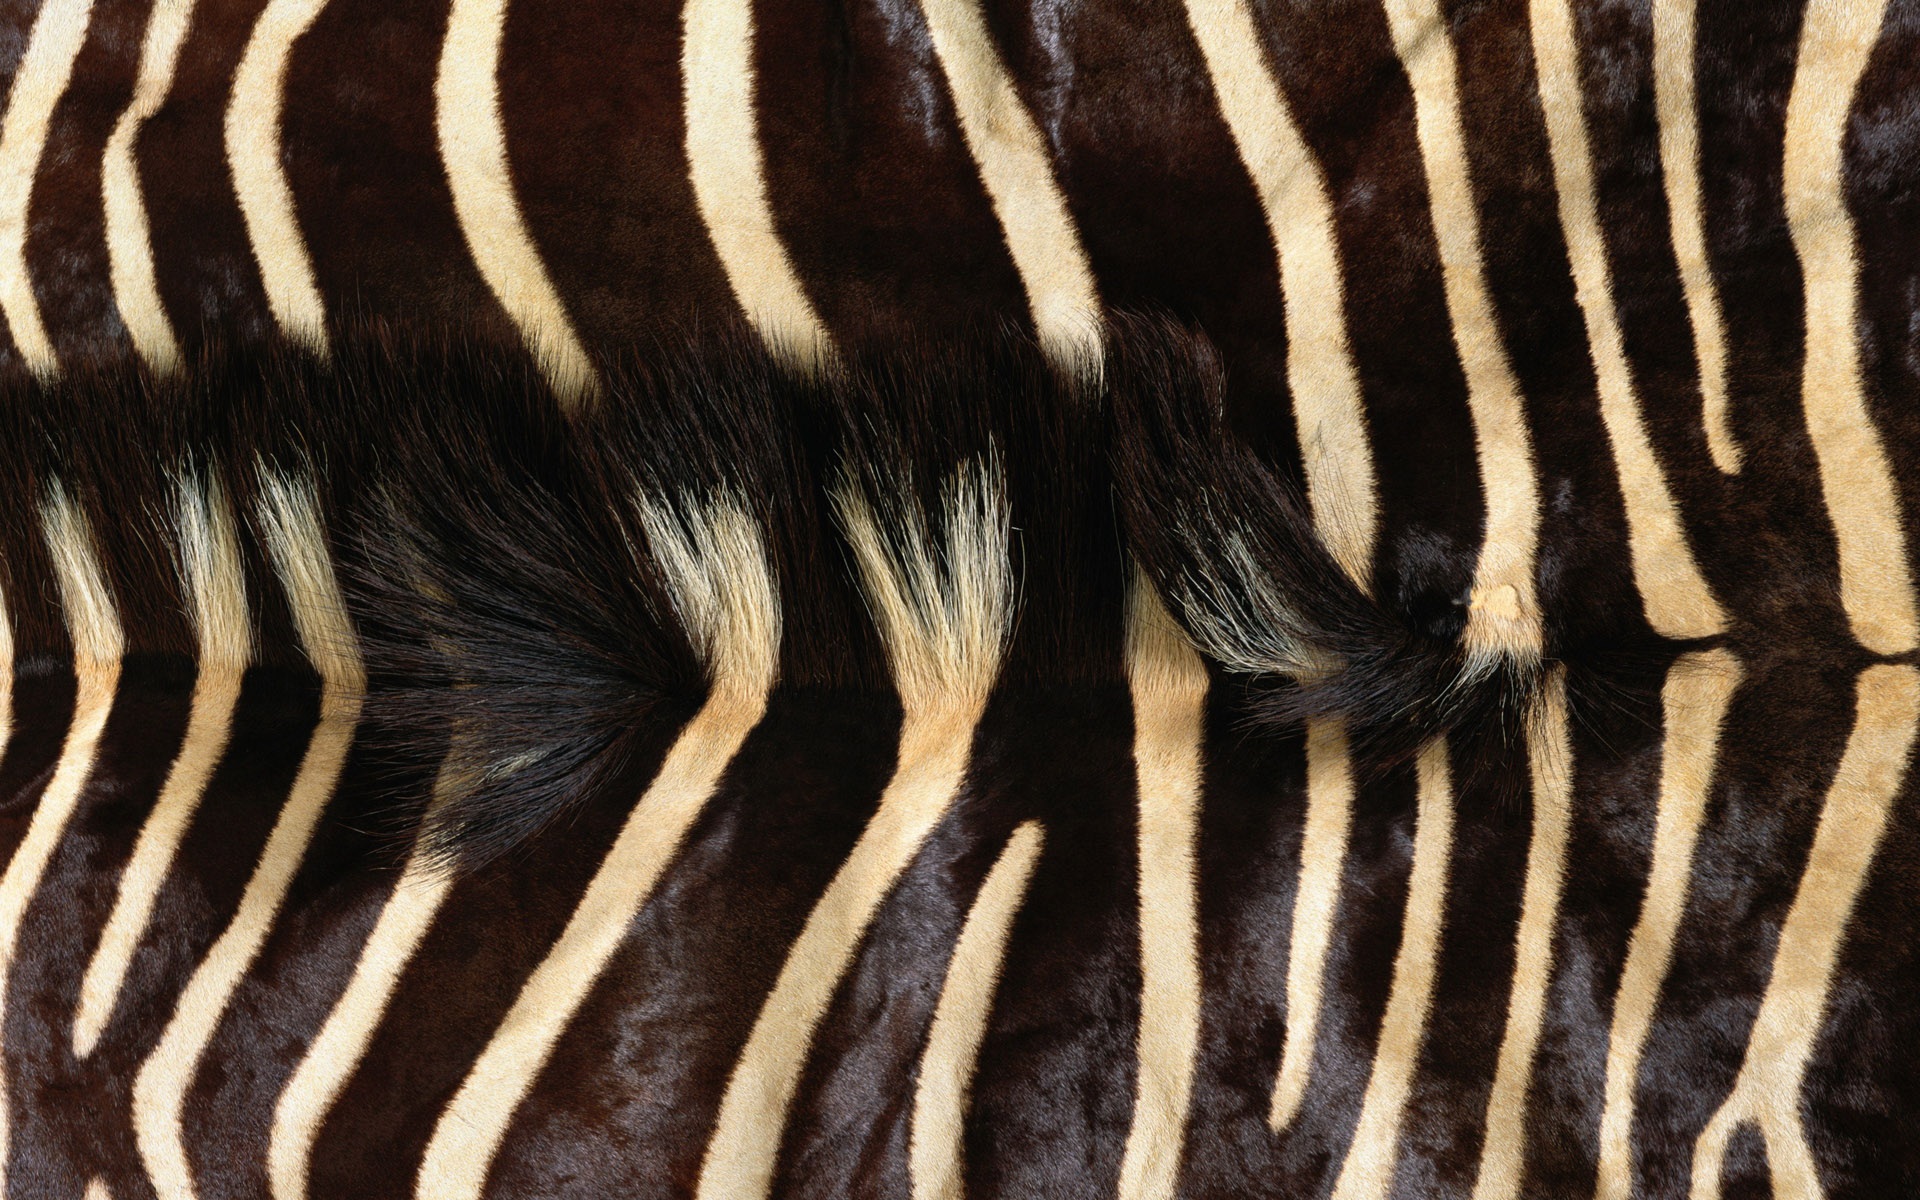
grain, wildlife, fur, mammal, mane, fauna, zebra, close up, tiger, vertebrate, horse like mammal